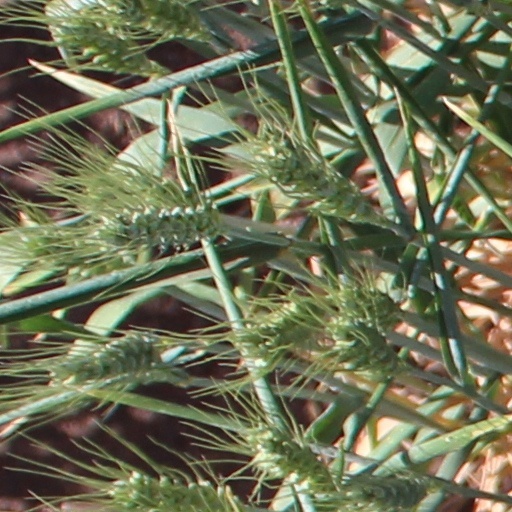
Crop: wheat